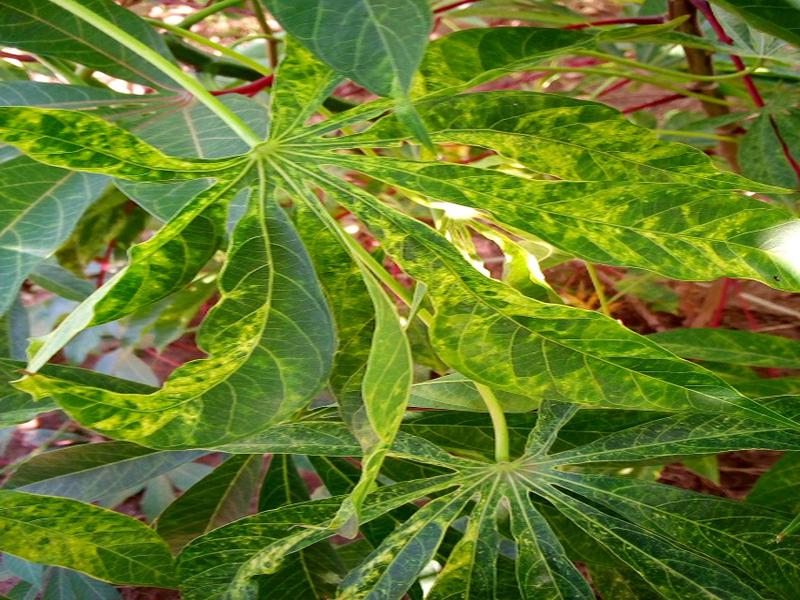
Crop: cassava
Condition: mosaic_disease